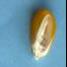
Maize quality: Good